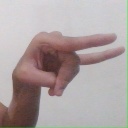
अक्षर: च